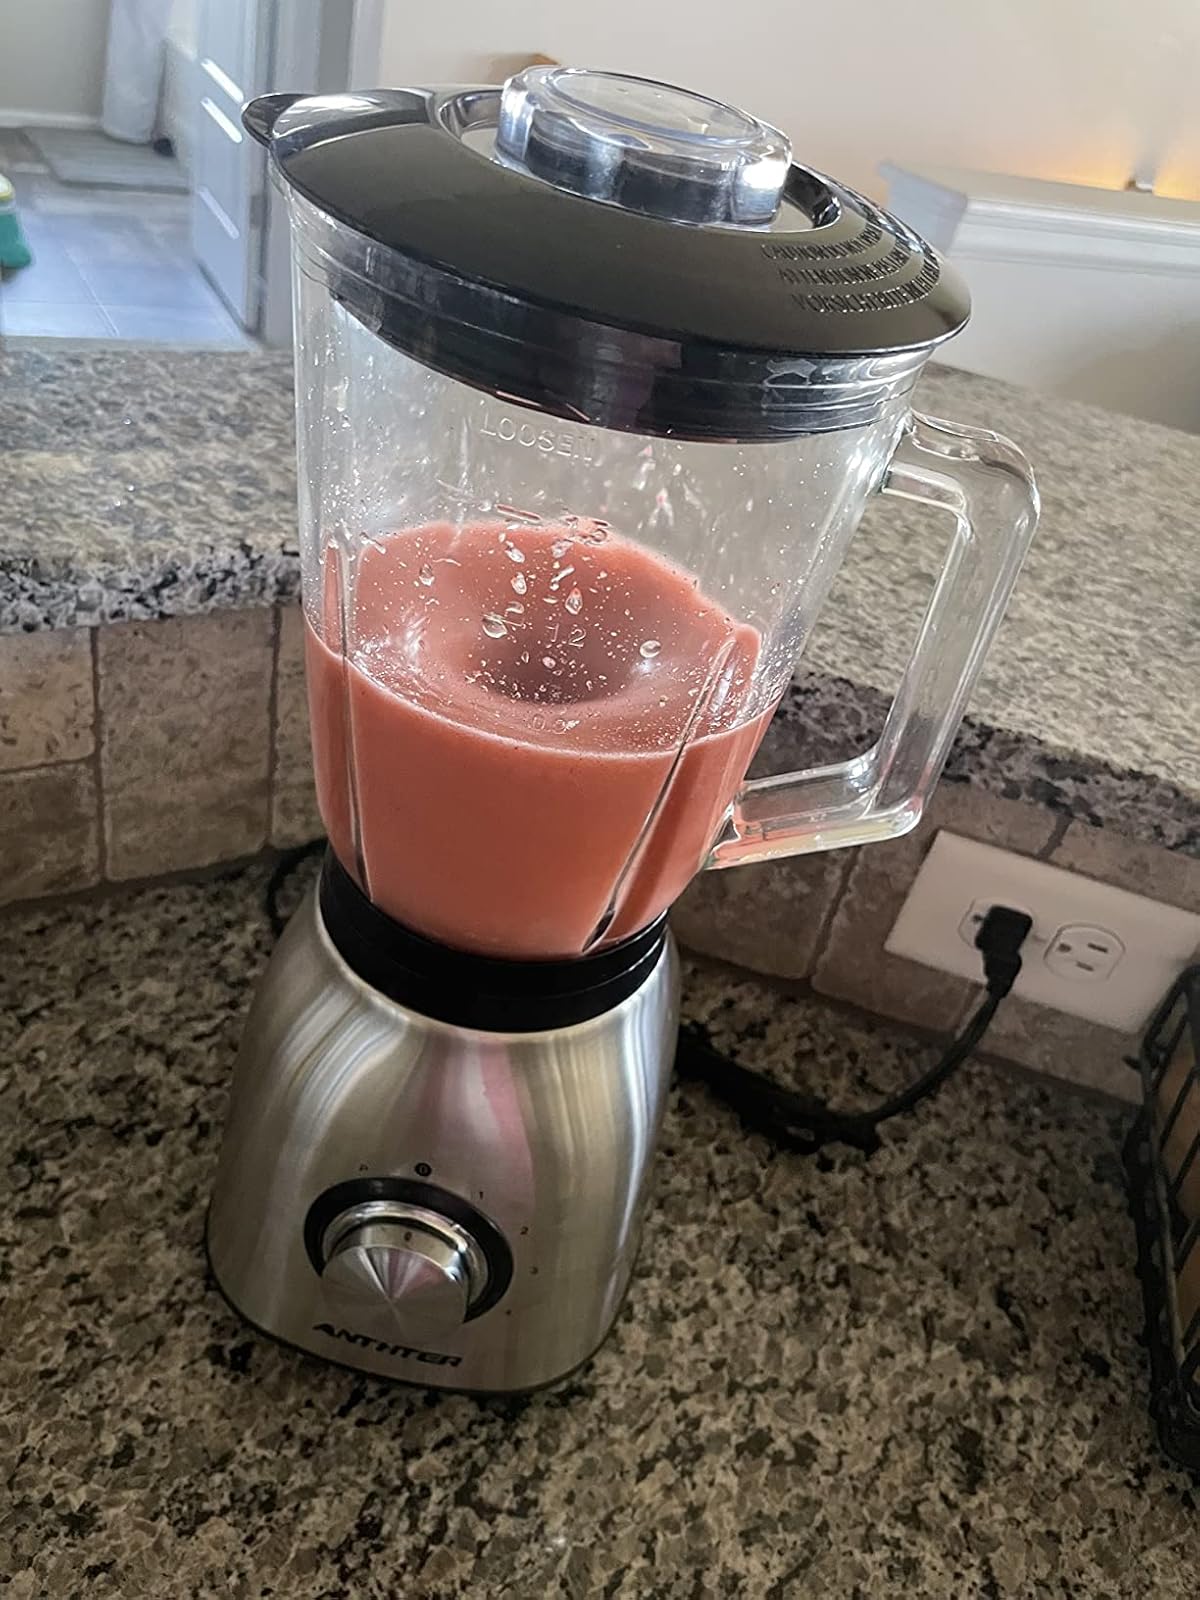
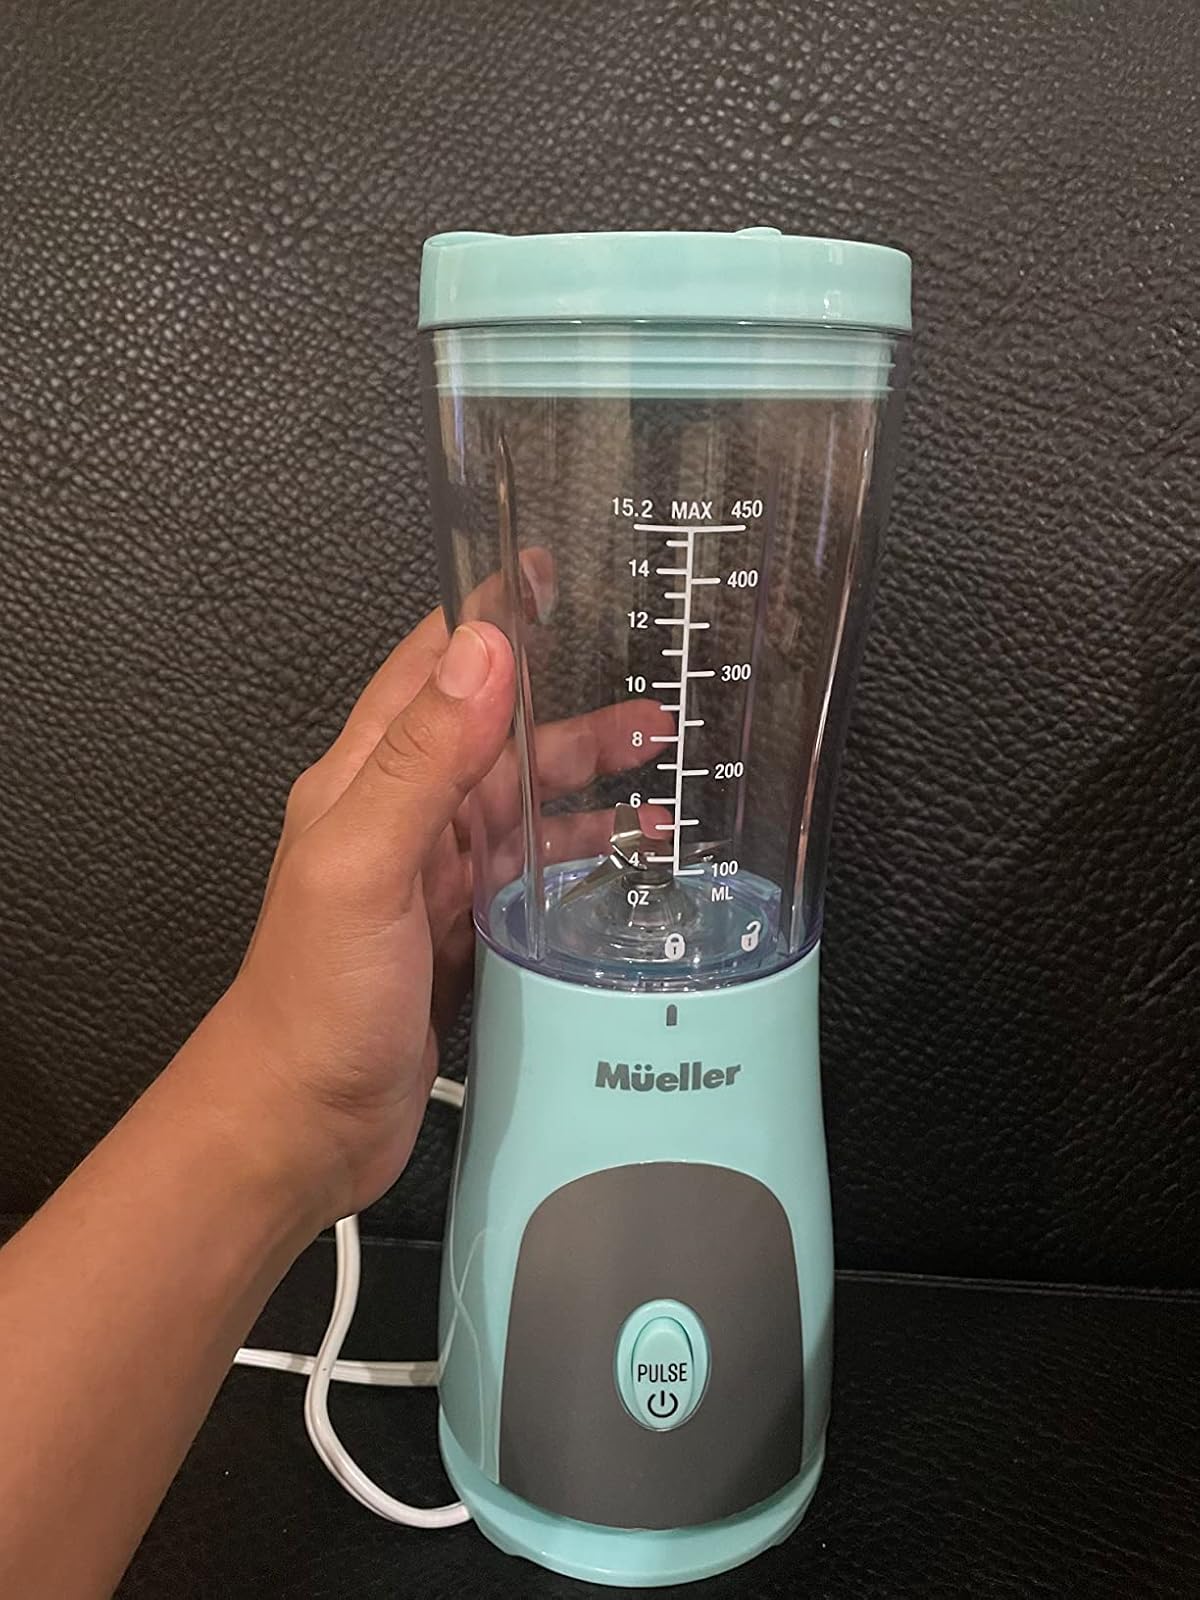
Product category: items_blender
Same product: no